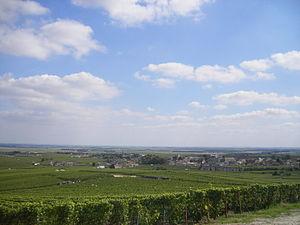
La côte des Blancs est une zone viticole appartenant au vignoble de Champagne et destinée à la production du champagne. Située dans la Marne, elle s'étend au sud d'Épernay sur environ 20 kilomètres, pour une superficie de 3 313 hectares, en 2006. La côte des Blancs doit son nom à la couleur du cépage qui y est planté à 95 %, le Chardonnay, qui est d'ailleurs le principal cépage blanc autorisé en Champagne.
Avize est une commune française, située dans le département de la Marne en région Grand Est.